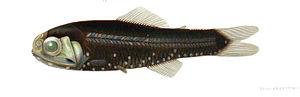
Un poisson abyssal, poisson des abysses ou poisson des profondeurs est une espèce de poissons qui passe la plus grande partie de sa vie dans les abysses. Les poissons des abysses constituent un élément important de la faune abyssale et une ressource halieutique considérable. Réputés pour leur apparence monstrueuse, la plupart mesurent à peine une dizaine de centimètres de longueur, rares sont ceux qui dépassent le mètre. En raison de leur difficile accessibilité, on ne sait que peu de choses de leur comportement, on ne peut le déduire qu'à partir de leur anatomie.
Les poissons-lanternes ou Myctophidés forment une famille de poissons vivant dans la zone aphotique des océans. Ils sont appelés ainsi du fait de leur remarquable aptitude à la bioluminescence.